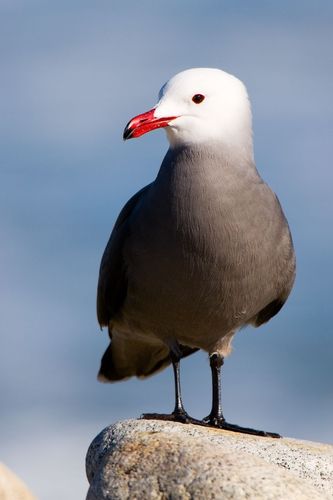
the all black body of this bird make its snowy white head and dark red beak shine in the sunlight.
a big bird stands on a rock sporting a grey breast and a white crown
this bird has a bright orange, small beak, white head and neck, and grey feathers covering its entire body except for its wings which are black.
this bird has a white crown, a dark orange bill, and black feeta smooth bird with a grayish black body, and a orange beak
this particular bird has a black belly and gray breasts and a red bill with a black tip
this bird is white and gray in color, with a red curved beak.
this bird is white and grey with a red beak
this bird has a white head and orange bill. his body is grey and his feet and tarus are both black
this is a grey bird with black feet and its head is all white with a red and black tipped bill.
Species: Heermann Gull